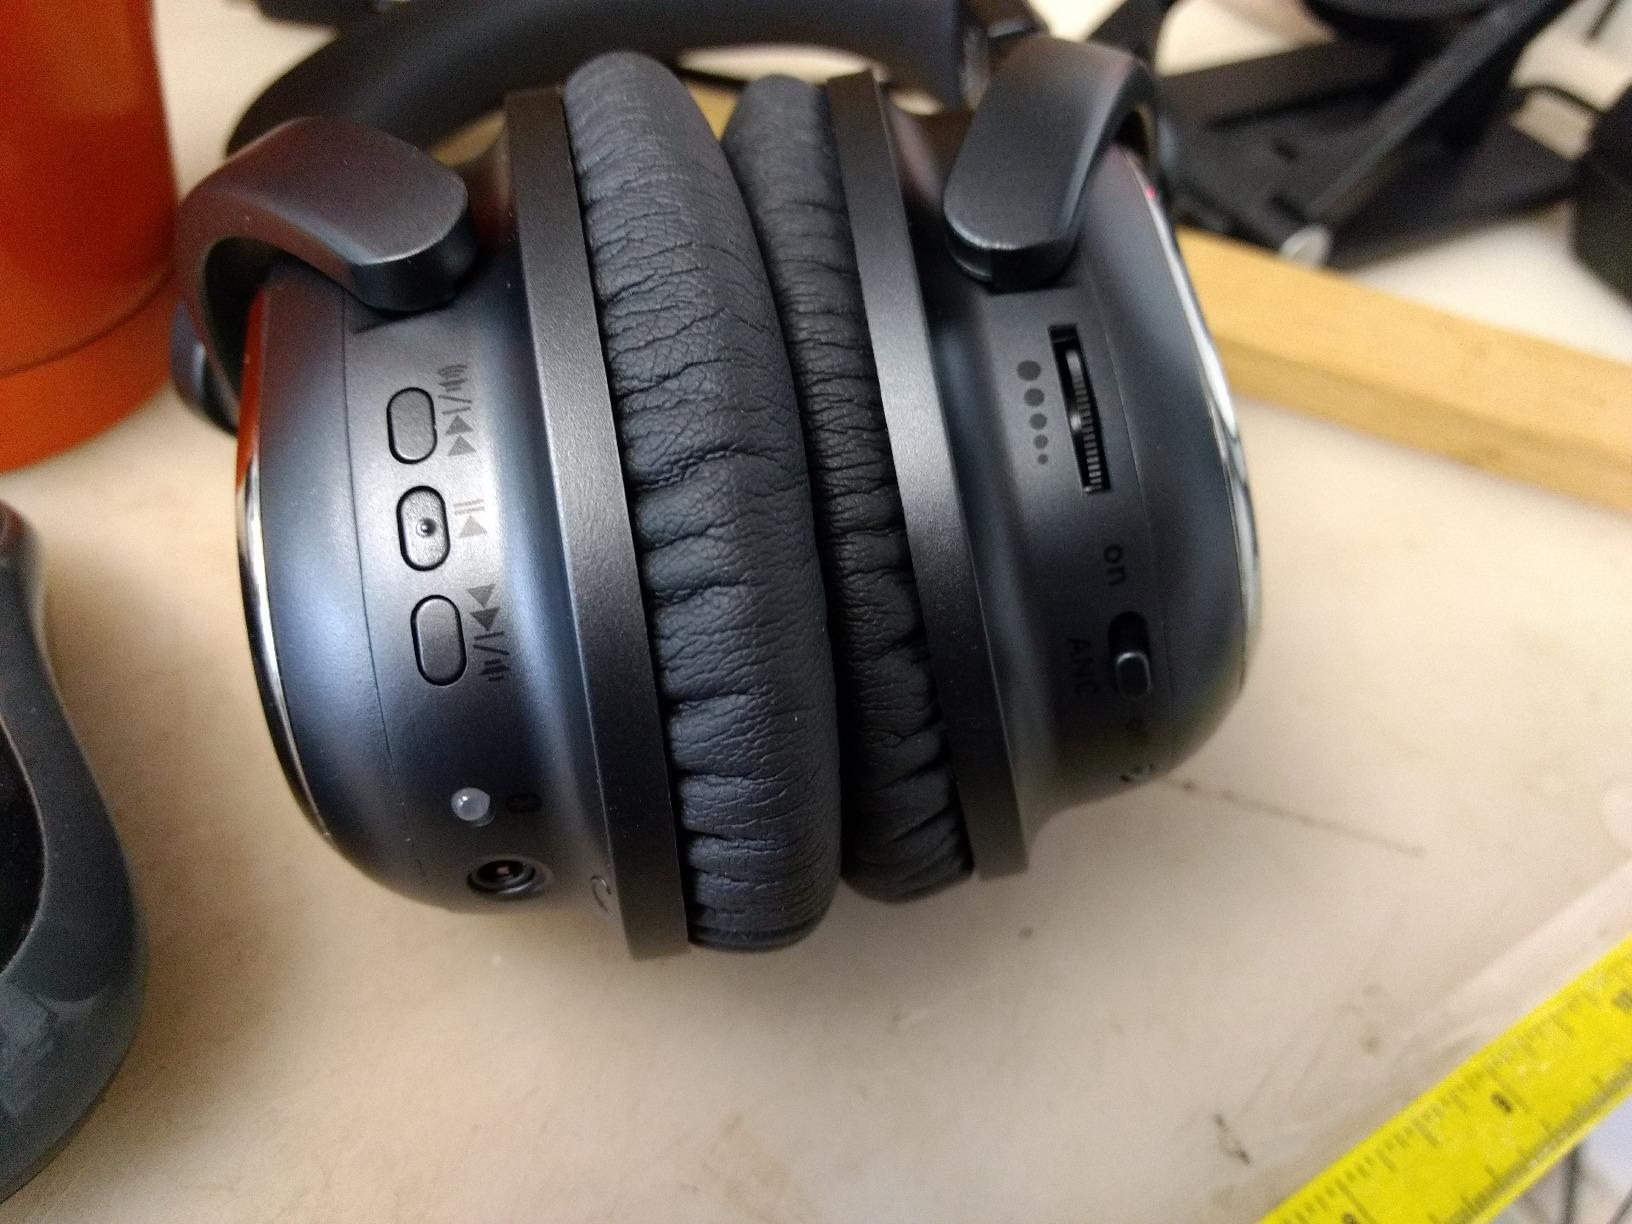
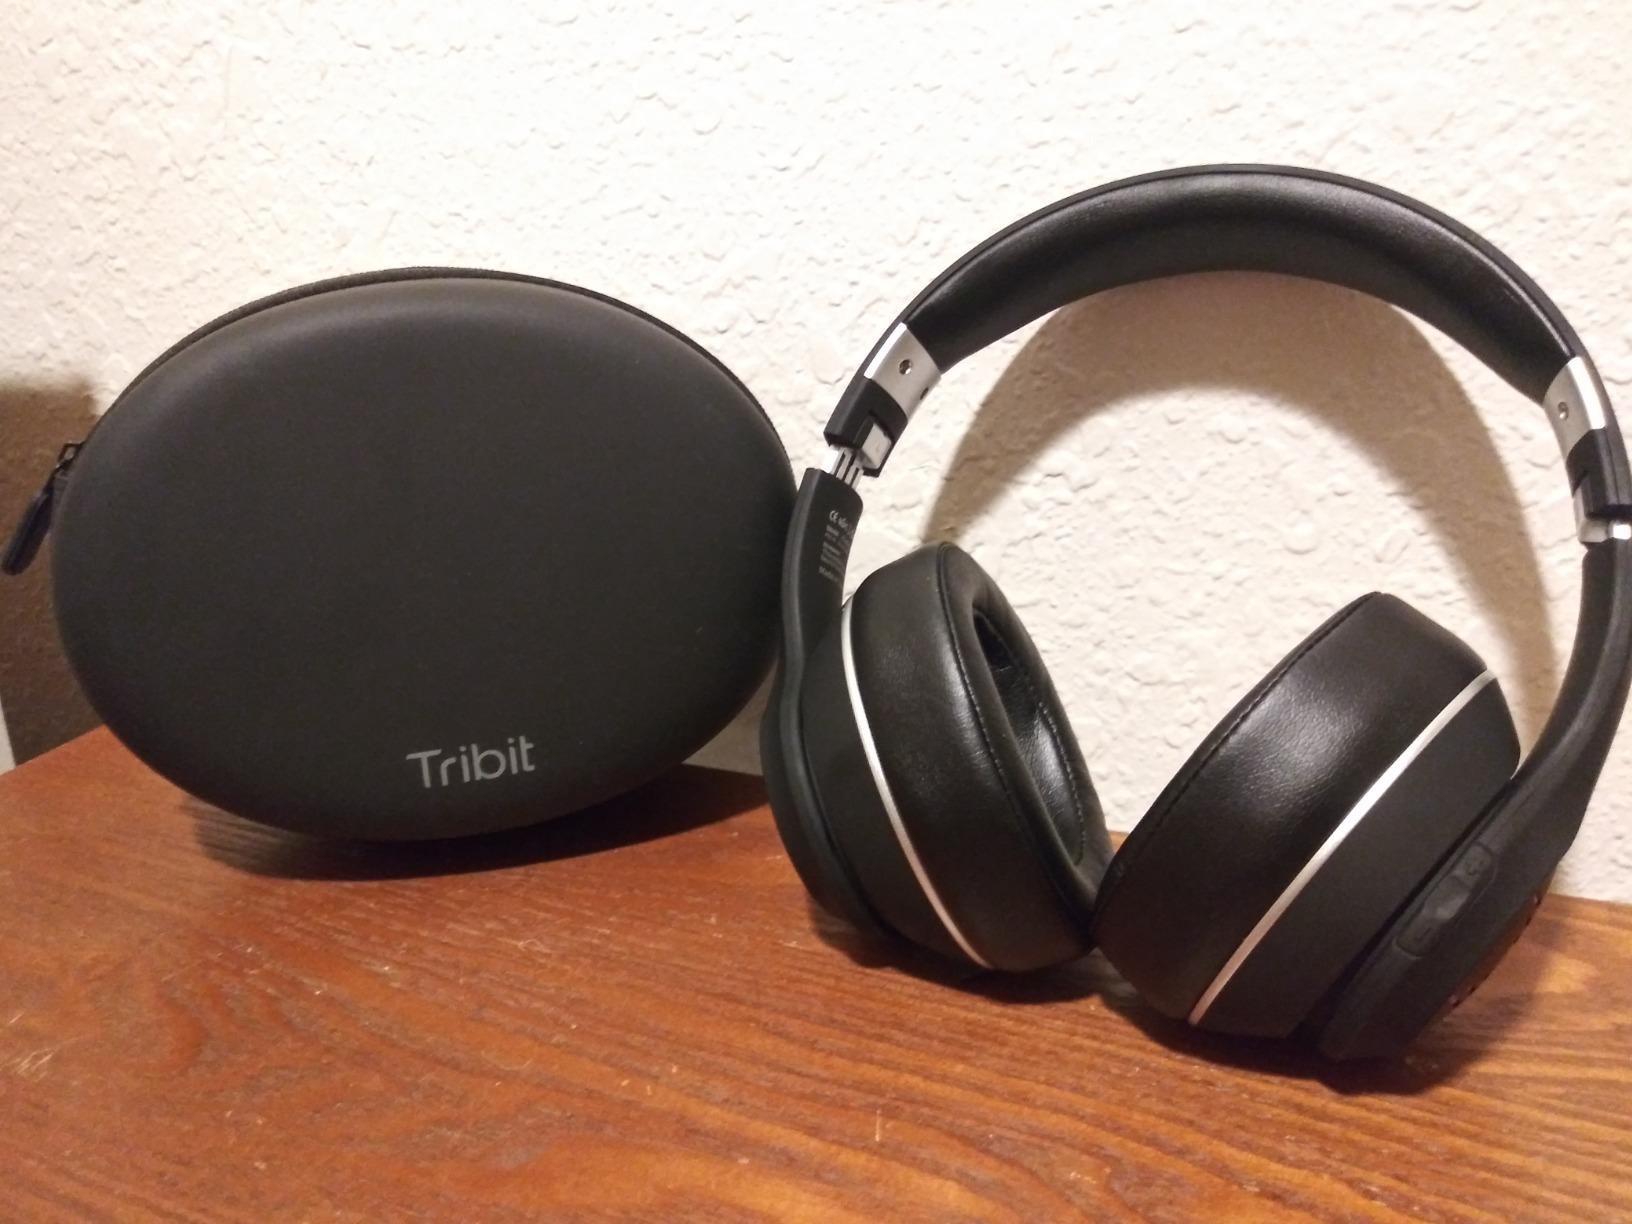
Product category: headphones
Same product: no